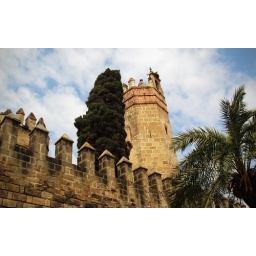
tree in castle